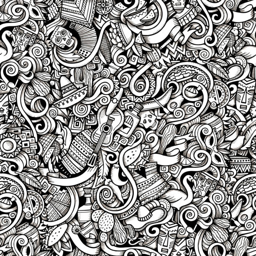
hand - drawn doodles on the subject of vector art illustration